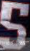
Number: 5